Yaw Yeboah

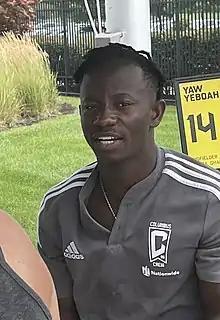
Yeboah with the Columbus Crew in 2022

Yaw Yeboah (born 28 March 1997) is a Ghanaian professional footballer who plays as a winger for Los Angeles FC in Major League Soccer.